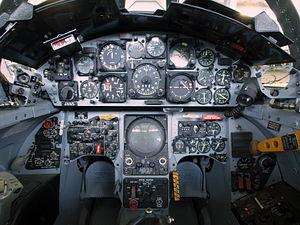
Le Lockheed F-104 Starfighter est un chasseur à réaction américain, mono-réacteur et supersonique qui a été construit à plus de 2 500 exemplaires à partir de 1954.